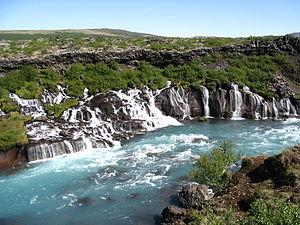
"Les Hraunfossar, toponyme islandais signifiant littéralement en français les ""cascades de la lave"", sont une série de petites cascades d'Islande situées sur le cours de la Litlafjlót dans l'ouest du pays et dans les environs de Húsafell et Reykholt.